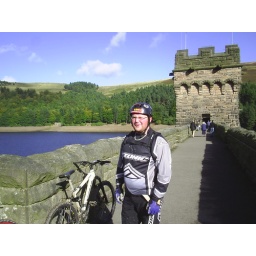
The Derwent Bridge. Not liking wearing a piss pot mountain biker in foreground